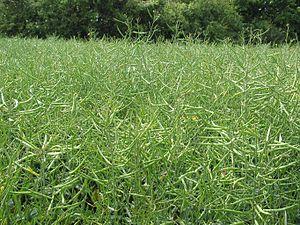
Le colza est une plante annuelle à fleurs jaunes de la famille des Brassicacées, famille anciennement nommée Crucifères. Elle est largement cultivée pour la production d'huile alimentaire et d'agrocarburant. C'est, avec le tournesol et l'olivier, l'une des trois principales sources d'huile végétale alimentaire en Europe.